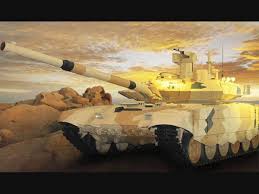
Label: Tank